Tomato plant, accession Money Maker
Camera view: vertical (180 deg); turntable rotation: 60 degrees
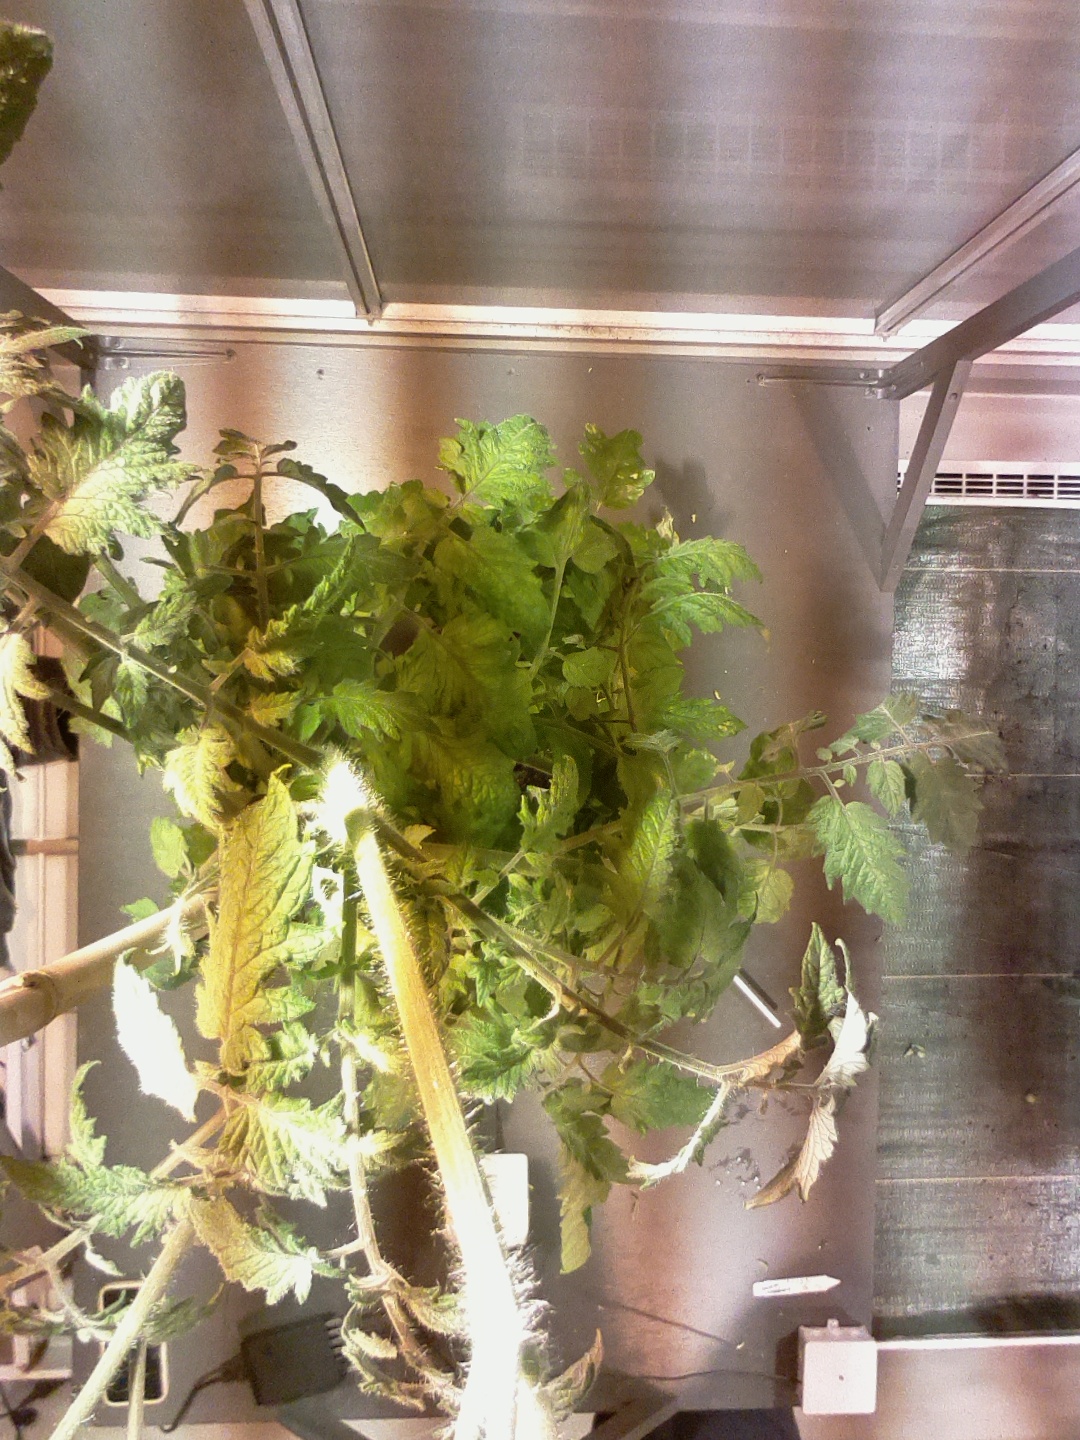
BBCH growth stage 73: 30%-40% of final fruit size